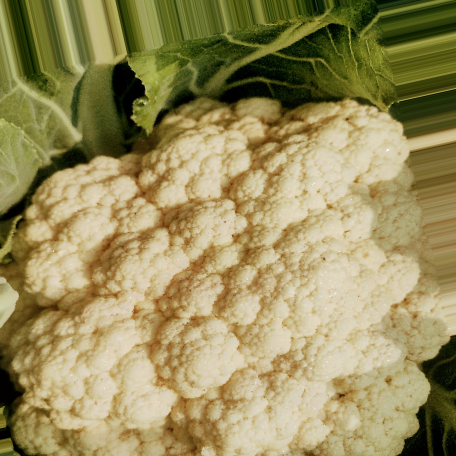
Label: Disease Free